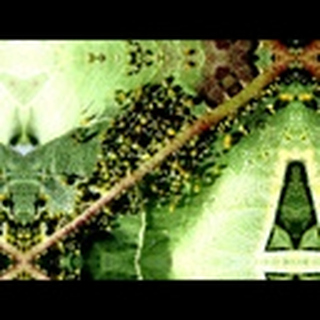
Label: cotton_aphids